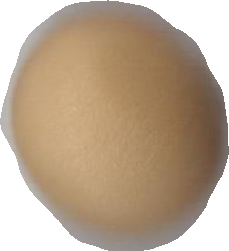
Variety: Dega